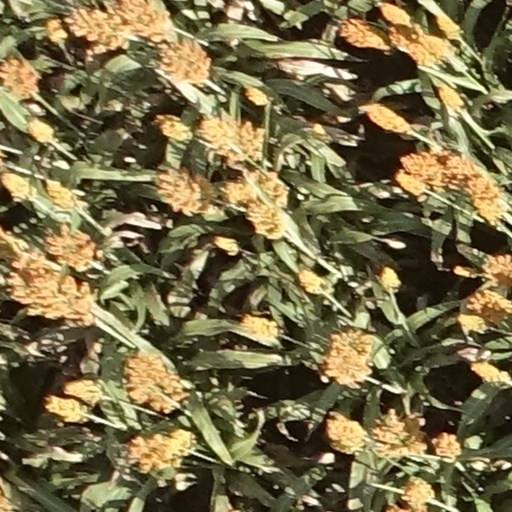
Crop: sorghum